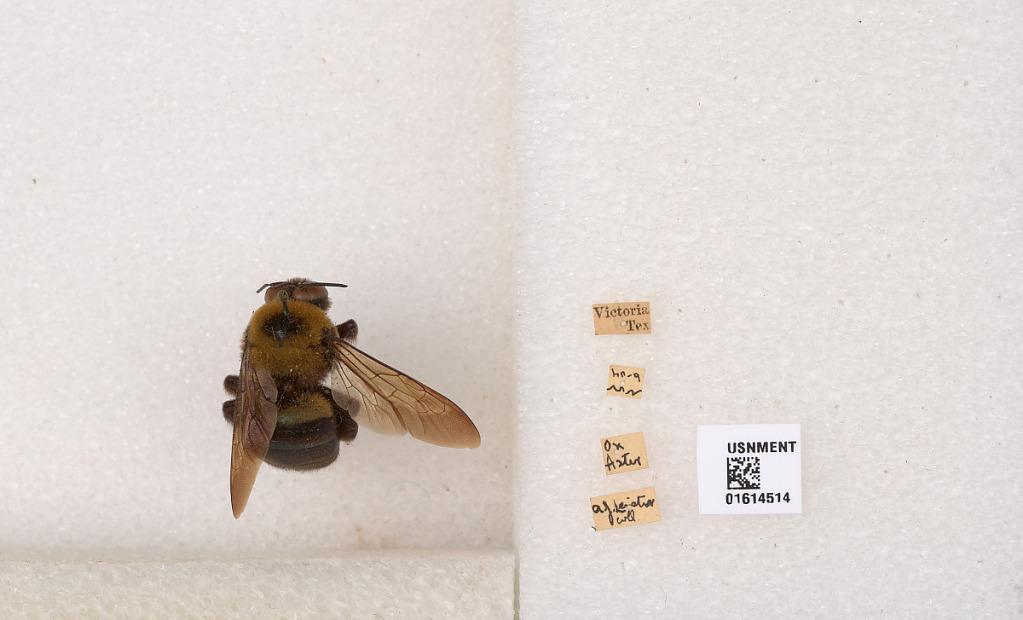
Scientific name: Xylocopa (Xylocopoides) virginica virginica (Linnaeus)
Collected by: A. Leister
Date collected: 1904-11-6
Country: United States
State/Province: Texas
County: Victoria
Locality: Victoria